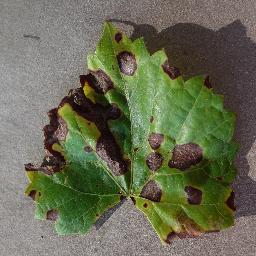
Label: Grape___Black_rot